Atherton Town Hall

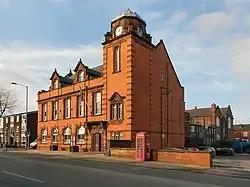
Atherton Town Hall

Atherton Town Hall is a municipal building in Bolton Road, Atherton, Greater Manchester, England. The town hall, which was the headquarters of Atherton Urban District Council, is now in use as a community hub and as a public library.